Great Lakes Circle Tour

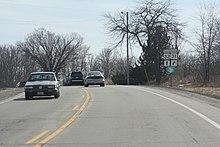
LMCT in southern Wisconsin concurrent with WIS 32

In Wisconsin, the LMCT follows US 41 south to I-43 in the Green Bay area. From I-43, it runs up into the Door Peninsula along WIS 57 and WIS 42 and back south to I-43. It continues along I-43 to Port Washington where it briefly follows WIS 32 for a few miles through Port Washington then back onto I-43 to Milwaukee where it re-joins WIS 32 to the state border.